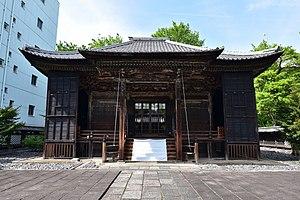
Le Nagoya Tōshō-gū est un sanctuaire shinto situé au centre de Nagoya, préfecture d'Aichi au Japon.